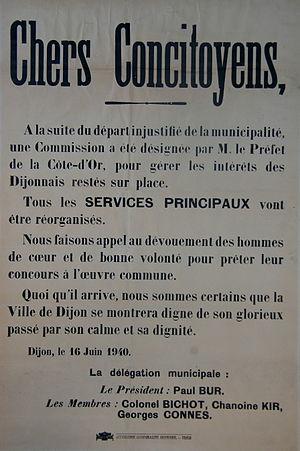
Affiche délégation municipale Dijon 16 juin 1940
Georges Connes, né le 31 mars 1890 à Paris et mort le 13 août 1974, est un professeur et homme politique français.